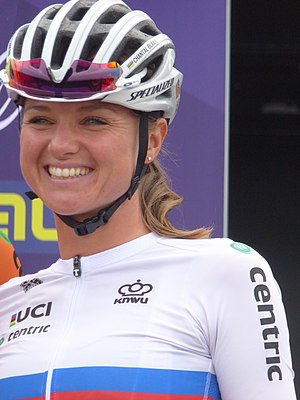
Chantal Blaak
Blaak i 2018
Chantal Blaak er en hollandsk landevejscykelrytter, som kører for Boels-Dolmans.